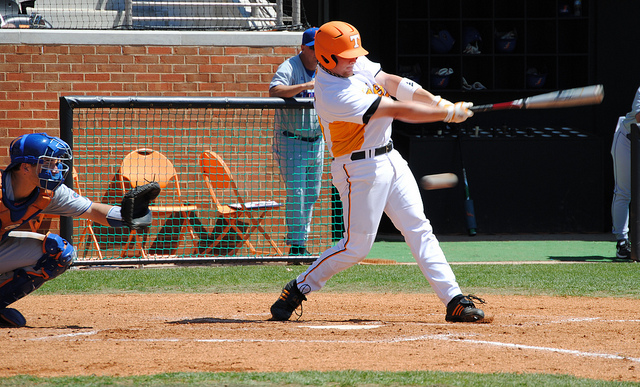
một cầu thủ bắt bóng đang chuẩn bị dùng găng tay để bắt bóng